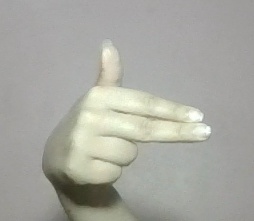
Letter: ghain